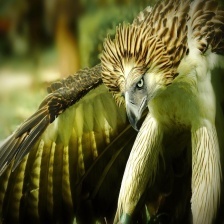
Species: PHILIPPINE EAGLE
Scientific name: PITHECOPHAGA JEFFERYI